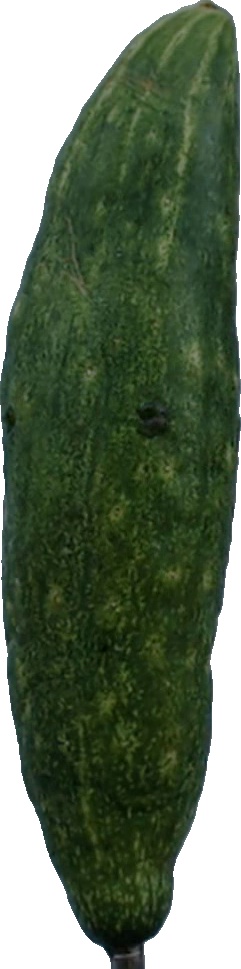
Label: cucumber_3